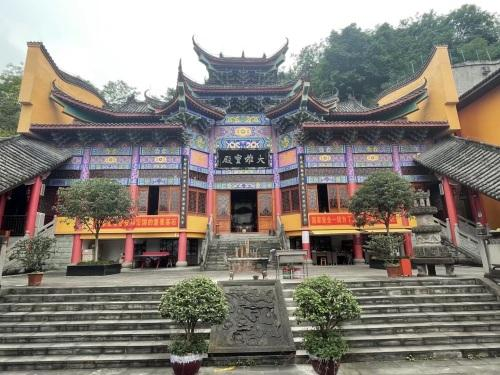
地标名称：观音寺
所在城市：重庆市·江北区